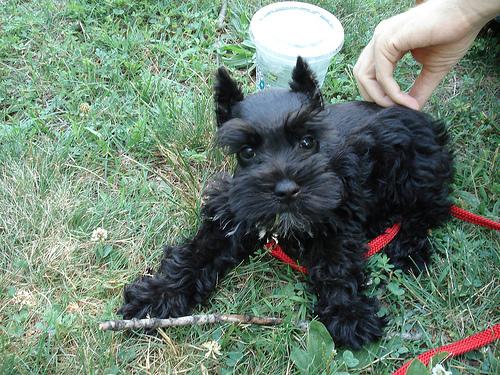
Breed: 2342-n000102-miniature_schnauzer